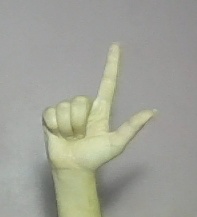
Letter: laam